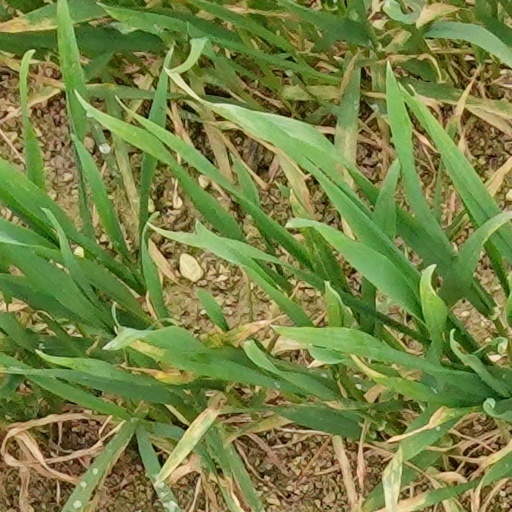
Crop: wheat